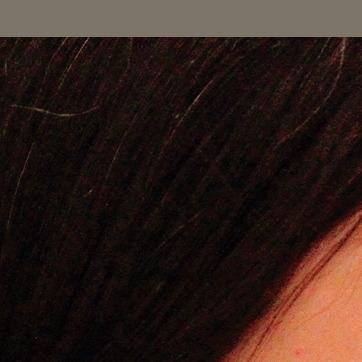
Material: hair